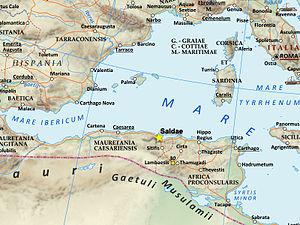
Saldae est le nom antique de l'actuelle ville de Béjaïa en Algérie.